Irrigation

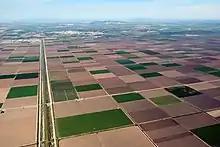
Irrigation of agricultural fields in Andalusia, Spain. Irrigation canal on the left.

Irrigation (also referred to as watering of plants) is the practice of applying controlled amounts of water to land to help grow crops, landscape plants, and lawns. Irrigation has been a key aspect of agriculture for over 5,000 years and has been developed by many cultures around the world. Irrigation helps to grow crops, maintain landscapes, and revegetate disturbed soils in dry areas and during times of below-average rainfall. In addition to these uses, irrigation is also employed to protect crops from frost, suppress weed growth in grain fields, and prevent soil consolidation. It is also used to cool livestock, reduce dust, dispose of sewage, and support mining operations. Drainage, which involves the removal of surface and sub-surface water from a given location, is often studied in conjunction with irrigation.